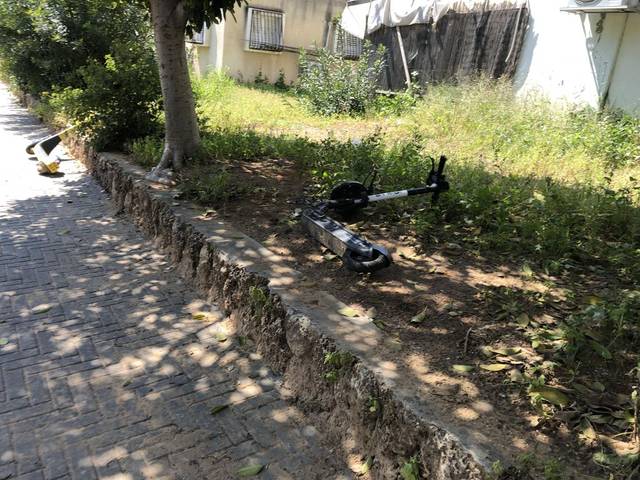
Region: Israel
Coordinates: 32.011, 34.763